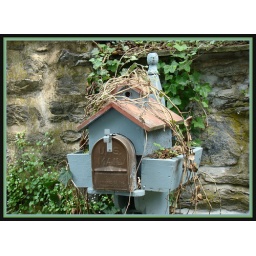
Unique mailbox in Lancaster County features planters on each side and a bird house on the top!